Palio di Legnano

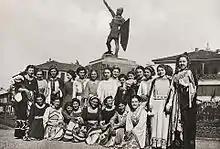
Chatelaines and dames posing in front of the monument to the Warrior of Legnano (1939)

The first edition of the horse race was held at the sports field Brusadelli, while later the race was moved to the city stadium in Via Pisacane, where it is still organized. The transfer to the city stadium was not the only novelty of that year: from the "canapo" (the front rope) it was passed to the starting belts, and the bareback riding was replaced by the mount with the saddle. The "canapo" was then reintroduced in 1952 to then be replaced by ribbons in the following year, while from 1961 to 1963 the departure of the horses was decreed by the opening of cages. In 1963 the starting ribbons were reintroduced, which were replaced in 1974, this time definitively, by the "canapo".